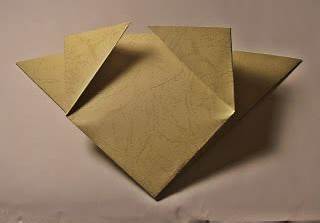
Waste category: paper